2009 ARCA Re/Max Series

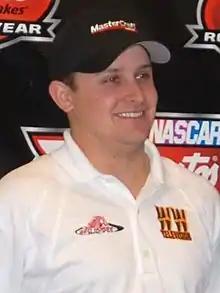
Justin Lofton, the 2009 ARCA champion.

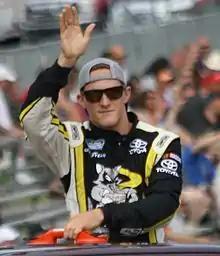
Parker Kligerman finished second behind Lofton in the championship by just 5 points.

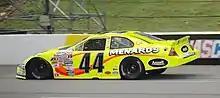
Frank Kimmel, driving the No. 44 car for his family team, finished third in the championship.

The 2009 ARCA Re/MAX Series was the 57th season of the ARCA Racing Series. The season began on February 7 with the Lucas Oil Slick Mist 200 and ended on October 11 with the Rockingham ARCA 200. Justin Lofton of Eddie Sharp Racing won the season championship.